Hishofuji Hiroki

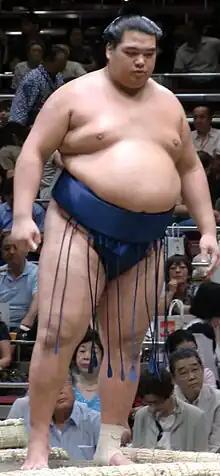
Hishofuji during his only tournament as a "sekitori," September 2011

Hishofuji Hiroki (born July 14, 1989 as Hiroki Sumi) is a former sumo wrestler from Hyōgo-ku, Kobe, Japan. The highest rank he reached was Juryo 13, which he held for just a single basho. He wrestled for Nakamura stable until it closed down in December 2012, then transferring and finishing his career at Azumazeki stable. He retired in January 2017. He now lives in Los Angeles and participates in sumo exhibitions and amateur tournaments under the name Hiroki, often alongside Ulambayaryn Byambajav and Yamamotoyama.